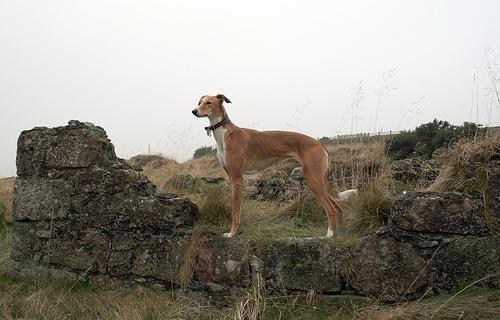
whippet